Sports Queen

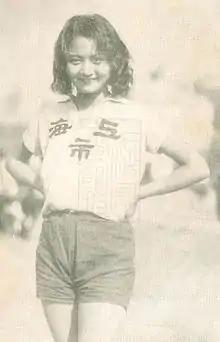
Actress Li Lili in Sports Queen

Sports Queen, also known as "Queen of Sports" and "The Athletic Queen", is a 1934 Chinese film directed by Sun Yu, starring Li Lili and Zhang Yi. The film revolves around a girl who arrives in Shanghai to devote her talents to athletics and is almost led astray by college boys. She is put back on track by her coach and she understands of the idea of "true sportsmanship (体育真精神)".